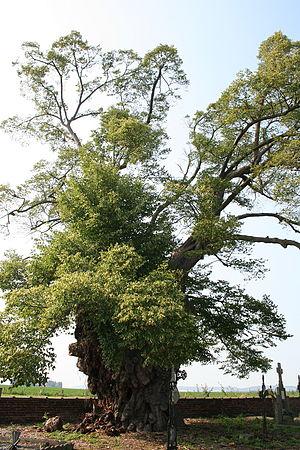
Tilleul à petite feuilles (Tilia cordata) Caractéristique spéciale: était le plus gros tilleul de Belgique jusqu'au 11.05.2007. Circonférence mesurée à 1.50m du sol: 9.12m Était âgé d'environ 500 ans au moment où il a été renversé par la tempête du 11.05.2007. Hauteur